History of slavery

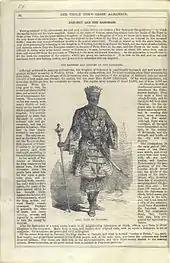
Gezo, King of Dahomey

African states played a key role in the trade of slaves, and slavery was a common practice among Sub Saharan Africans even before the involvement of the Arabs, Berbers and Europeans. There were three types: those who were enslaved through conquest, instead of unpaid debts, or those whose parents gave them as property to tribal chiefs. Chieftains would barter their slaves to Arab, Berber, Ottoman or European buyers for rum, spices, cloth or other goods. Selling captives or prisoners was a common practice among Africans, Turks, Berbers and Arabs during that era. However, as the Atlantic trade of slaves increased its demand, local systems which primarily serviced indentured servitude expanded. European trading of slaves, as a result, was the most pivotal change in the social, economic, cultural, spiritual, religious, political dynamics of the concept of trading in slaves. It ultimately undermined local economies and political stability as villages' vital labour forces were shipped overseas as slave raids and civil wars became commonplace. Crimes which were previously punishable by some other means became punishable by enslavement.